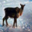
Label: deer